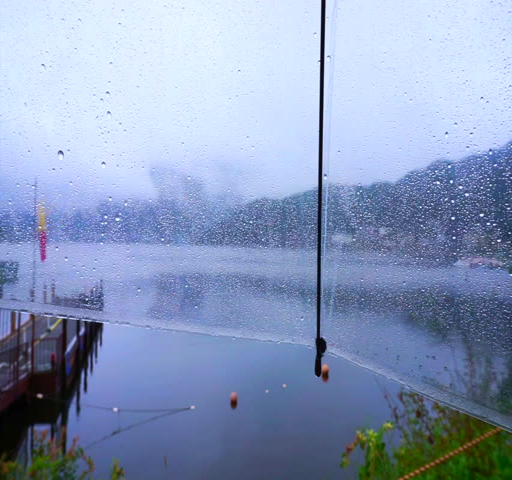
pov point of view sitting alone at lake on the rainy day .